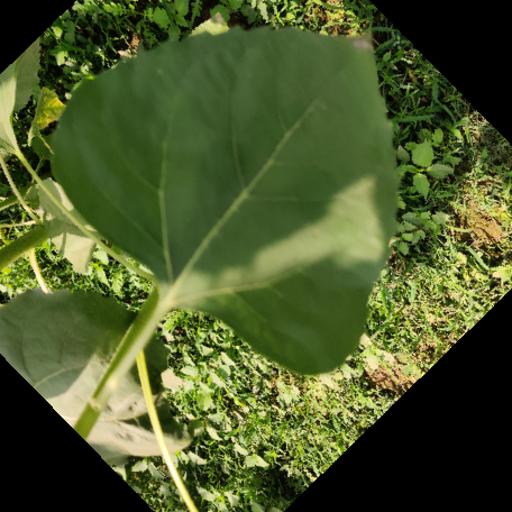
Label: Fresh_leaf